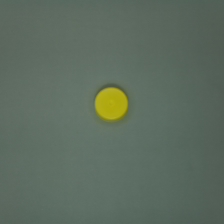
Color: yellow/gold
Cap type: standard cap